Sherali Mirzo

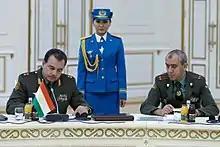
Mirzo in Astana.

Mirzo was born in 1967 in the Moskovskiy District (present-day Hamadoni) in the Khatlon Region in the Tajik Soviet Socialist Republic. He graduated from the Perm Higher Military Command Academy and joined the armed forces after independence in 1994. During the Tajik civil war, he commanded the military forces of the Vose' District. In 1994-1995 he was a senior officer of the military training department of the Ministry of Defense and from 1997-2002, he was the commander of the 7th Separate Motor Rifle Battalion. He was appointed to this position on 13 August of that year to replace Colonel Mahmud Khudoiberdiyev, holding the rank of a Lieutenant colonel at the time. He spent four years studying at the Military Academy of the General Staff of the Armed Forces of Russia.